Torreznos

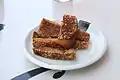
A snack of "torreznos"

Torrezno (plural: torreznos) is a kind of fried bacon snack produced in Spain.